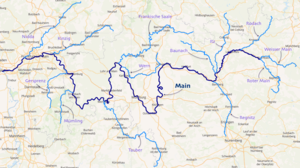
carte réalisée sur umap. This map was created from OpenStreetMap project data, collected by the community. This map may be incomplete, and may contain errors. Don't rely solely on it for navigation.
Le Main est un cours d'eau allemand, qui arrose notamment Francfort et conflue avec le Rhin sur sa rive droite, à Wiesbaden.